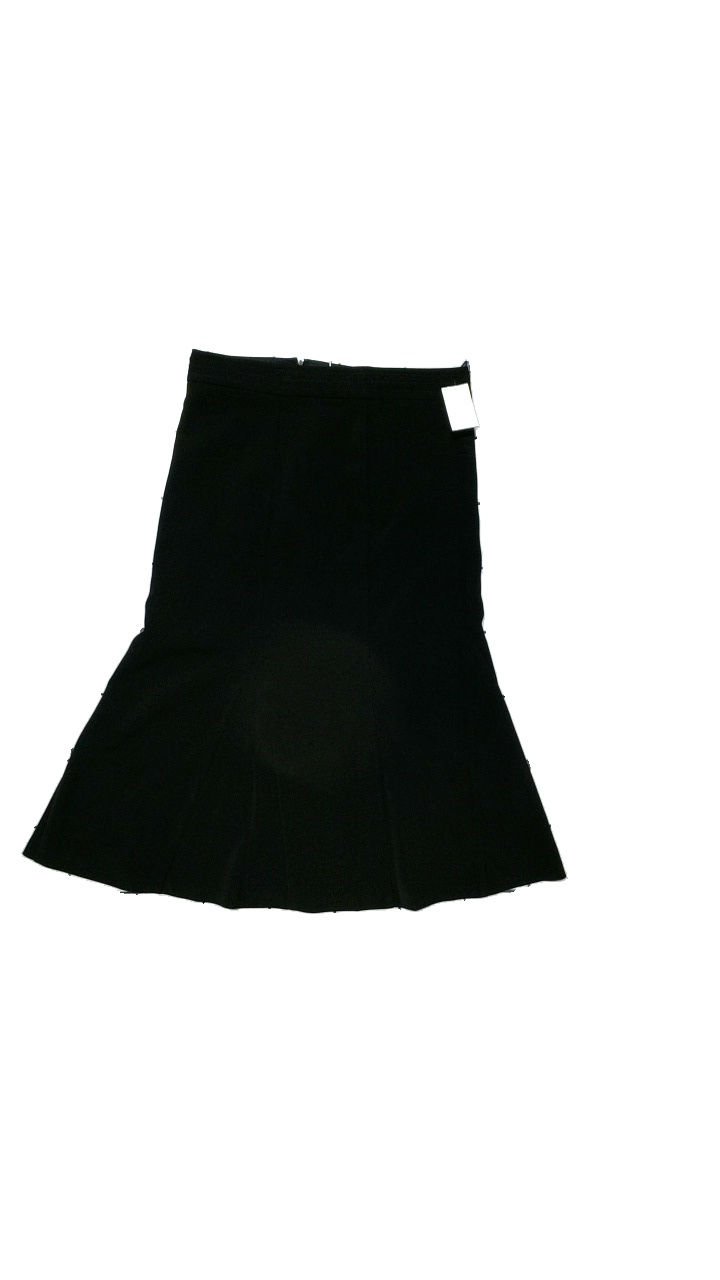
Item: Skirt (Ladies)
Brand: B, Young
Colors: Black
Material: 100% polyester
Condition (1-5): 5
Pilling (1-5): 5
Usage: Reuse
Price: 50-100